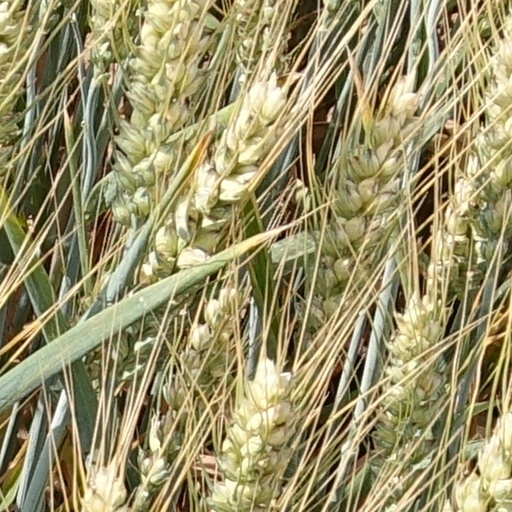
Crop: wheat